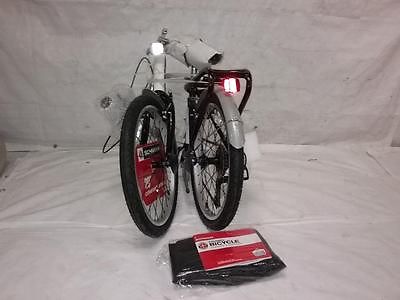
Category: bicycle